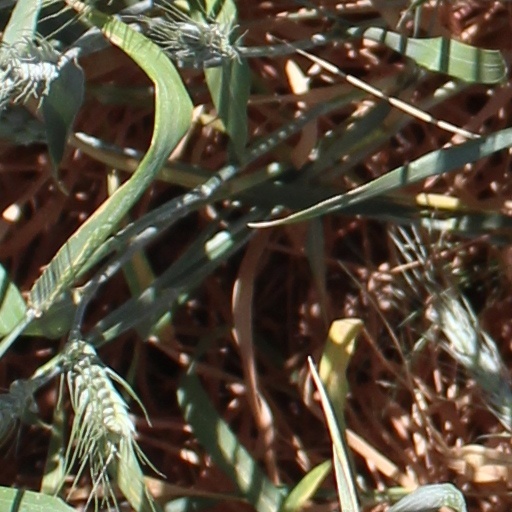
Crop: wheat